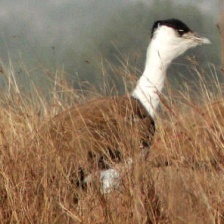
Species: INDIAN BUSTARD
Scientific name: ARDEOTIS NIGRICEPS